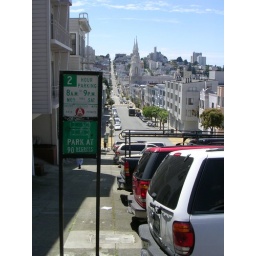
Steep hill requires 90 degree parking, but it still looks like the cars will flip over if nudged